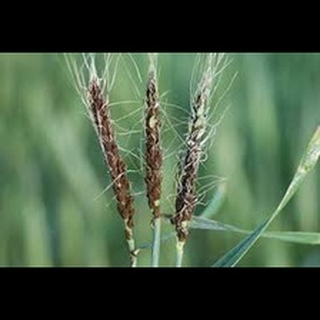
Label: wheat_smut